Rasputitsa

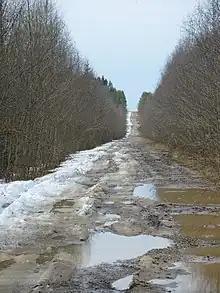
Spring thaw and huge puddles in Komi Republic, March 2015

Rasputitsa (from ; literally "season of bad roads") is the mud season that occurs in various rural areas of Eastern Europe, when the rapid snowmelt or thawing of frozen ground combined with wet weather in spring, or heavy rains in autumn lead to muddy conditions that make travel on unpaved roads problematic and even treacherous.